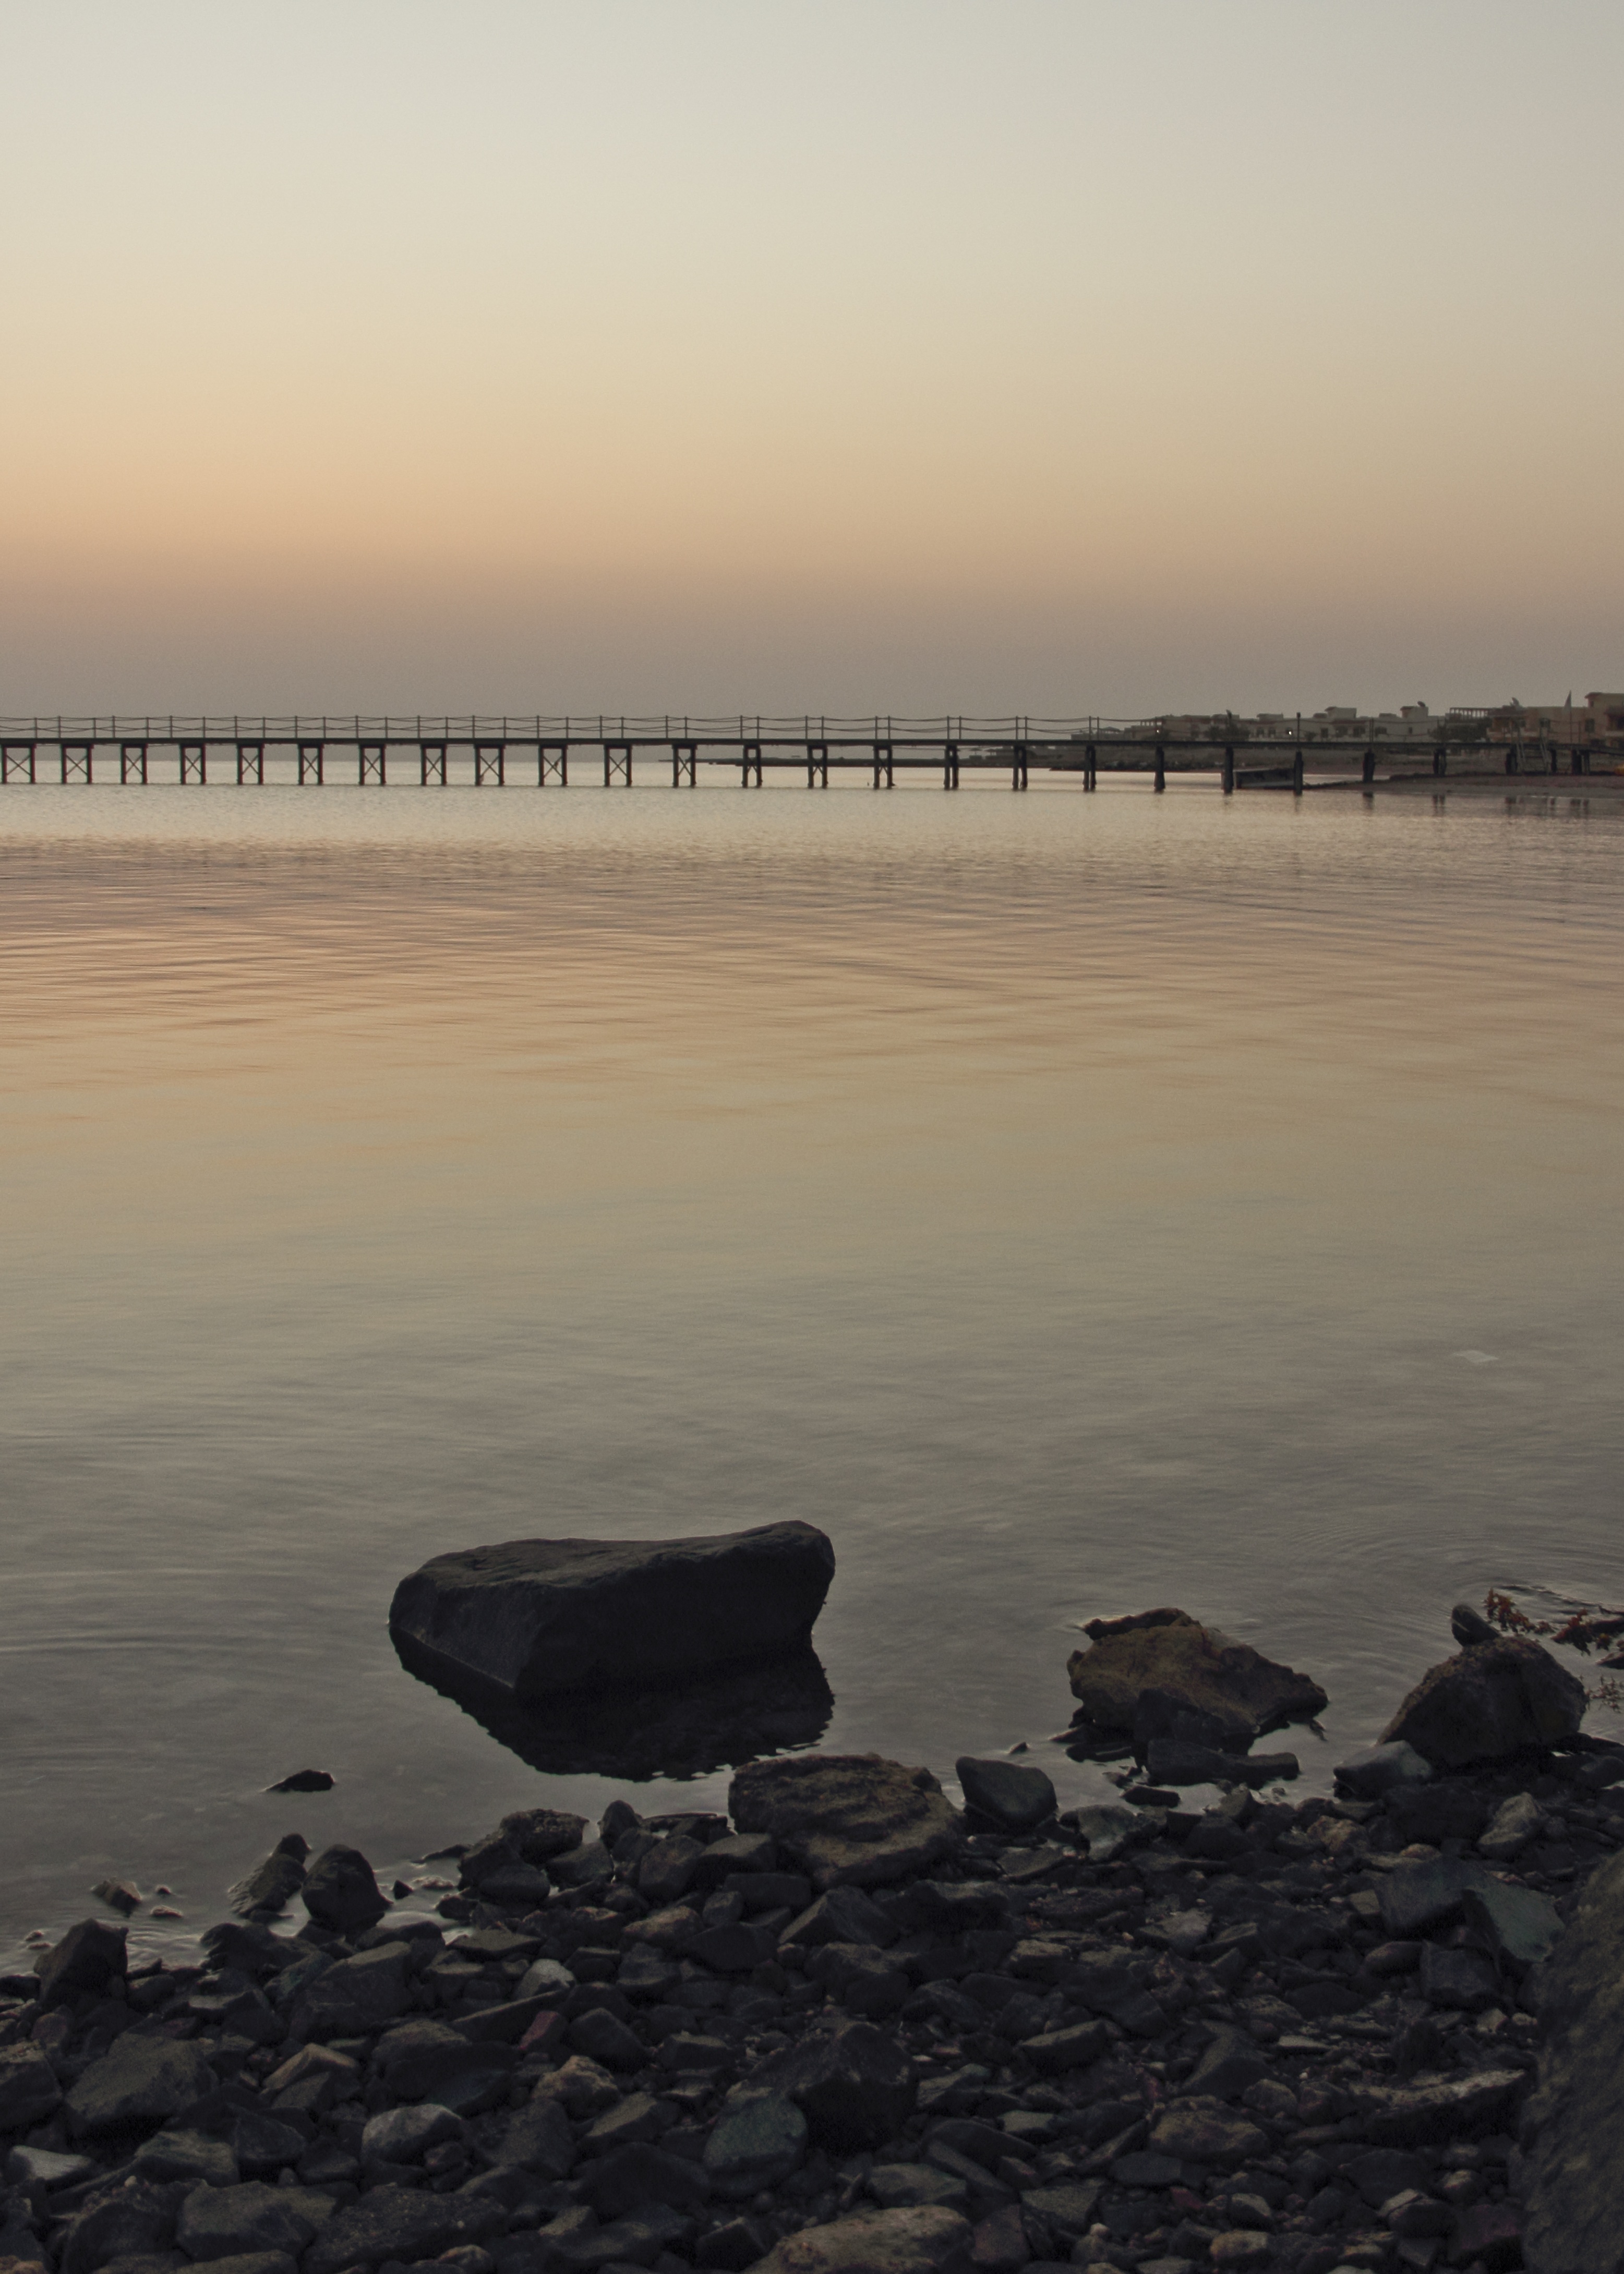
beach, sea, coast, rock, ocean, horizon, cloud, sunrise, sunset, mist, morning, shore, wave, dawn, dusk, evening, reflection, bay, egypt, the red sea, mudflat, atmospheric phenomenon